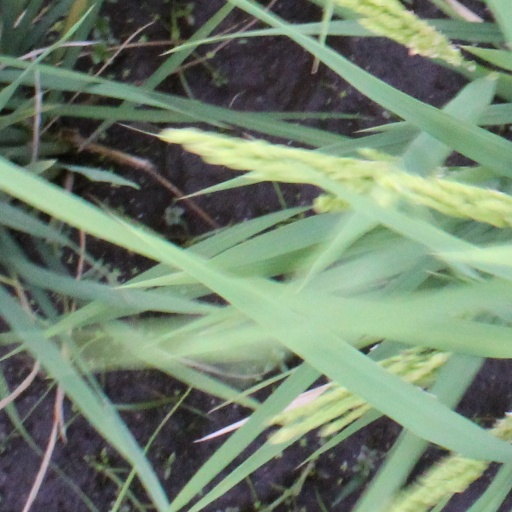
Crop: rice